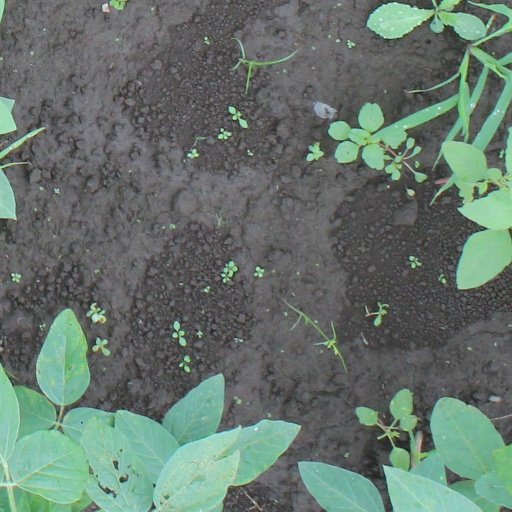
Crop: soybean